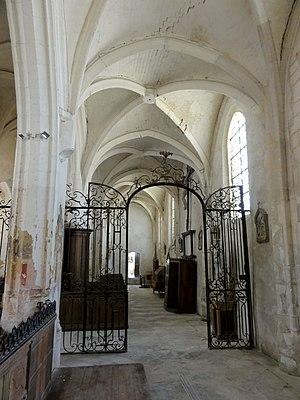
Intérieur de l'église (voir titre).
L'église Sainte-Félicité est une église catholique paroissiale située à Montagny-Sainte-Félicité, dans l'Oise, en France. Elle a été donnée à l'abbaye Saint-Vincent de Senlis en 1154, qui établit un prieuré au nord de l'église, et reste le collateur de la cure jusqu'à la Révolution française. Les éléments les plus anciens de l'église actuelle remontent seulement au XIIIᵉ siècle ; ce sont les supports des voûtes des deux travées droites du chœur. Sinon, l'église a été entièrement reconstruite entre 1510 et 1525 environ, dans le style gothique flamboyant. Seulement la façade et le clocher sont un peu plus récents, et appartiennent déjà à la Renaissance. C'est surtout pour sa haute et gracieuse flèche en pierre que l'église Sainte-Félicité est connue : elle culmine à 65 m de hauteur, et n'est dépassée, dans le département, que par la cathédrale de Senlis. Si l'architecture du reste de l'église ne montre que peu de particularités et reste presque austère, sauf à la façade et au chevet, elle peut s'enorgueillir d'un beau et vaste retable de pierre, installé en 1568 et relatant le martyr de sainte Félicité de Rome, patronne de l'église.